Roy Acuff

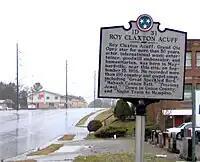
Historical marker along Maynardville Highway (TN-33) in Maynardville, Tennessee, near where Acuff was born

Acuff was born on September 15, 1903 in Maynardville, Tennessee, to Ida Florence (née Carr) and Simon E. Neill Acuff, the third of their five children. Acuff was of English ancestry, and his ancestors came to North America during the colonial era, settling in the mountains of Virginia and the Carolinas. The Acuffs were a fairly prominent family in Union County. Roy's paternal grandfather, Coram Acuff, had been a Tennessee state senator, and his maternal grandfather was a local physician. Roy's father was an accomplished fiddler and a Baptist preacher, his mother was proficient on the piano, and during Roy's early years the Acuff house was a popular place for local gatherings. At such gatherings, Roy would often amuse people by balancing farm tools on his chin. He also learned to play the harmonica and jaw harp at an early age.